Karlsplatz Stadtbahn Station

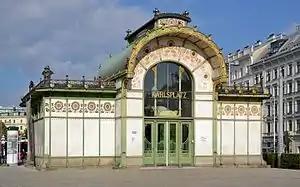
Karlsplatz Stadtbahn Station in Vienna, Austria

Karlsplatz Stadtbahn Station is a former station of the Viennese "Stadtbahn". The buildings above ground on Karlsplatz are a well-known example of "Jugendstil" architecture. These buildings were included in The Vienna Secession, as they followed many of the artistic styles of that movement. They were designed by Otto Wagner, adviser to the Transport Commission in Vienna, and Joseph Maria Olbrich and are, unlike the other Stadtbahn stations, made of a steel framework with marble slabs mounted on the exterior. These stations allowed Otto Wagner to achieve his goal of creating two modern axes of architecture in a city that was becoming one of the most modern cities of its time. These buildings went on to become the most modern monument of the modern city.